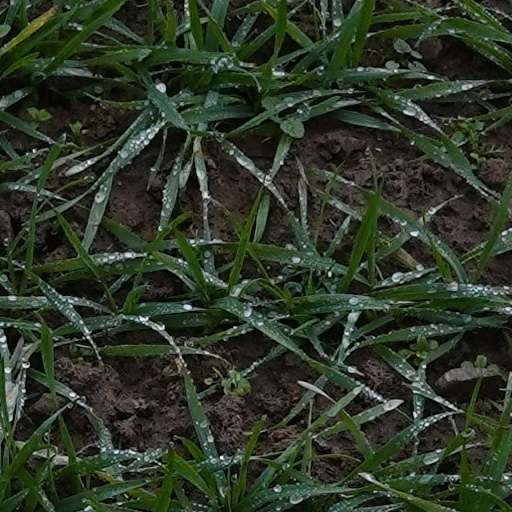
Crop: wheat